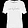
Label: T - shirt / top